Henry Clews Jr.

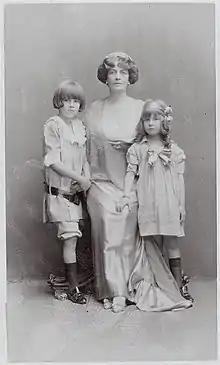
Louise Morris Gebhard

In 1901, Clews was married to a New York socialite Louise Hollingsworth (née Morris) Gebhard (1877–1936). Louise, the daughter of John Boucher Morris and Louise Kittera (née Van Dyke) Morris, was recently divorced from Frederick Gebhard. Before Henry and Louise divorced, they were the parents of: